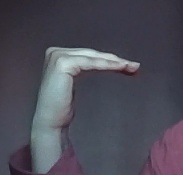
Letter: haa